San Diego Stadium

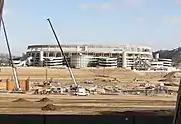
The stadium under demolition December 10, 2020

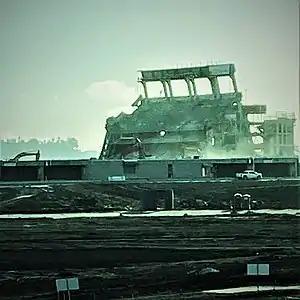
San Diego Stadium's demolition as of March 10, 2021

On June 30, 2020, the City of San Diego approved the sale of the stadium to San Diego State University (SDSU) and on August 10, 2020, the university officially took control. A new stadium broke ground on the site one week later and ultimately opened in 2022 as Snapdragon Stadium, with a seating capacity of 35,000 to support events including SDSU football, non-football NCAA championship games, professional soccer, a possible future NFL team, and special events such as concerts. Following failed efforts in 2010 and 2016 to build a new stadium in downtown San Diego's East Village, SDSU bought the entire , including the existing stadium, from the city for $88 million. A competing redevelopment proposal, known as SoccerCity, envisioned that stadium site could be leased from the city and redeveloped with private funding if San Diego was awarded a Major League Soccer team. The SoccerCity proposal was placed on the November 2018 ballot alongside the SDSU proposal but was defeated. The entire $3.5 billion SDSU project includes housing, office, and retail space, hotels, and 80 acres of parks and open space including a 34-acre river park on city property and will be rolled out in phases over 8–10 years.